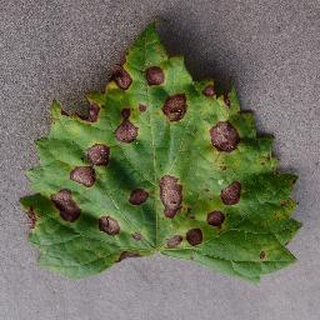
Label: grape_black_rot